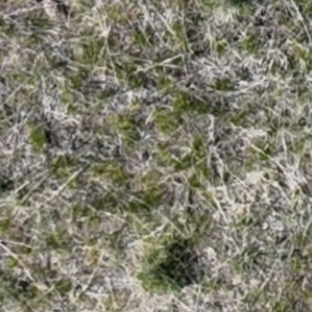
Month: may